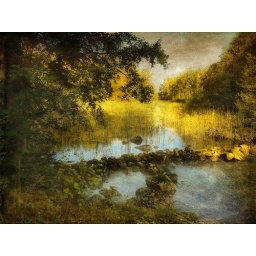
Enchanted golden place in the center of the forest